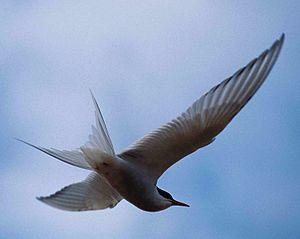
Le parc national Quttinirpaaq est un parc national du Canada situé au Nunavut, sur l'île d'Ellesmere. Il est, dans le monde, le deuxième parc national le plus septentrional après celui du Nord-Est-du-Groenland. Son nom signifie « Toit du monde » en inuktitut.